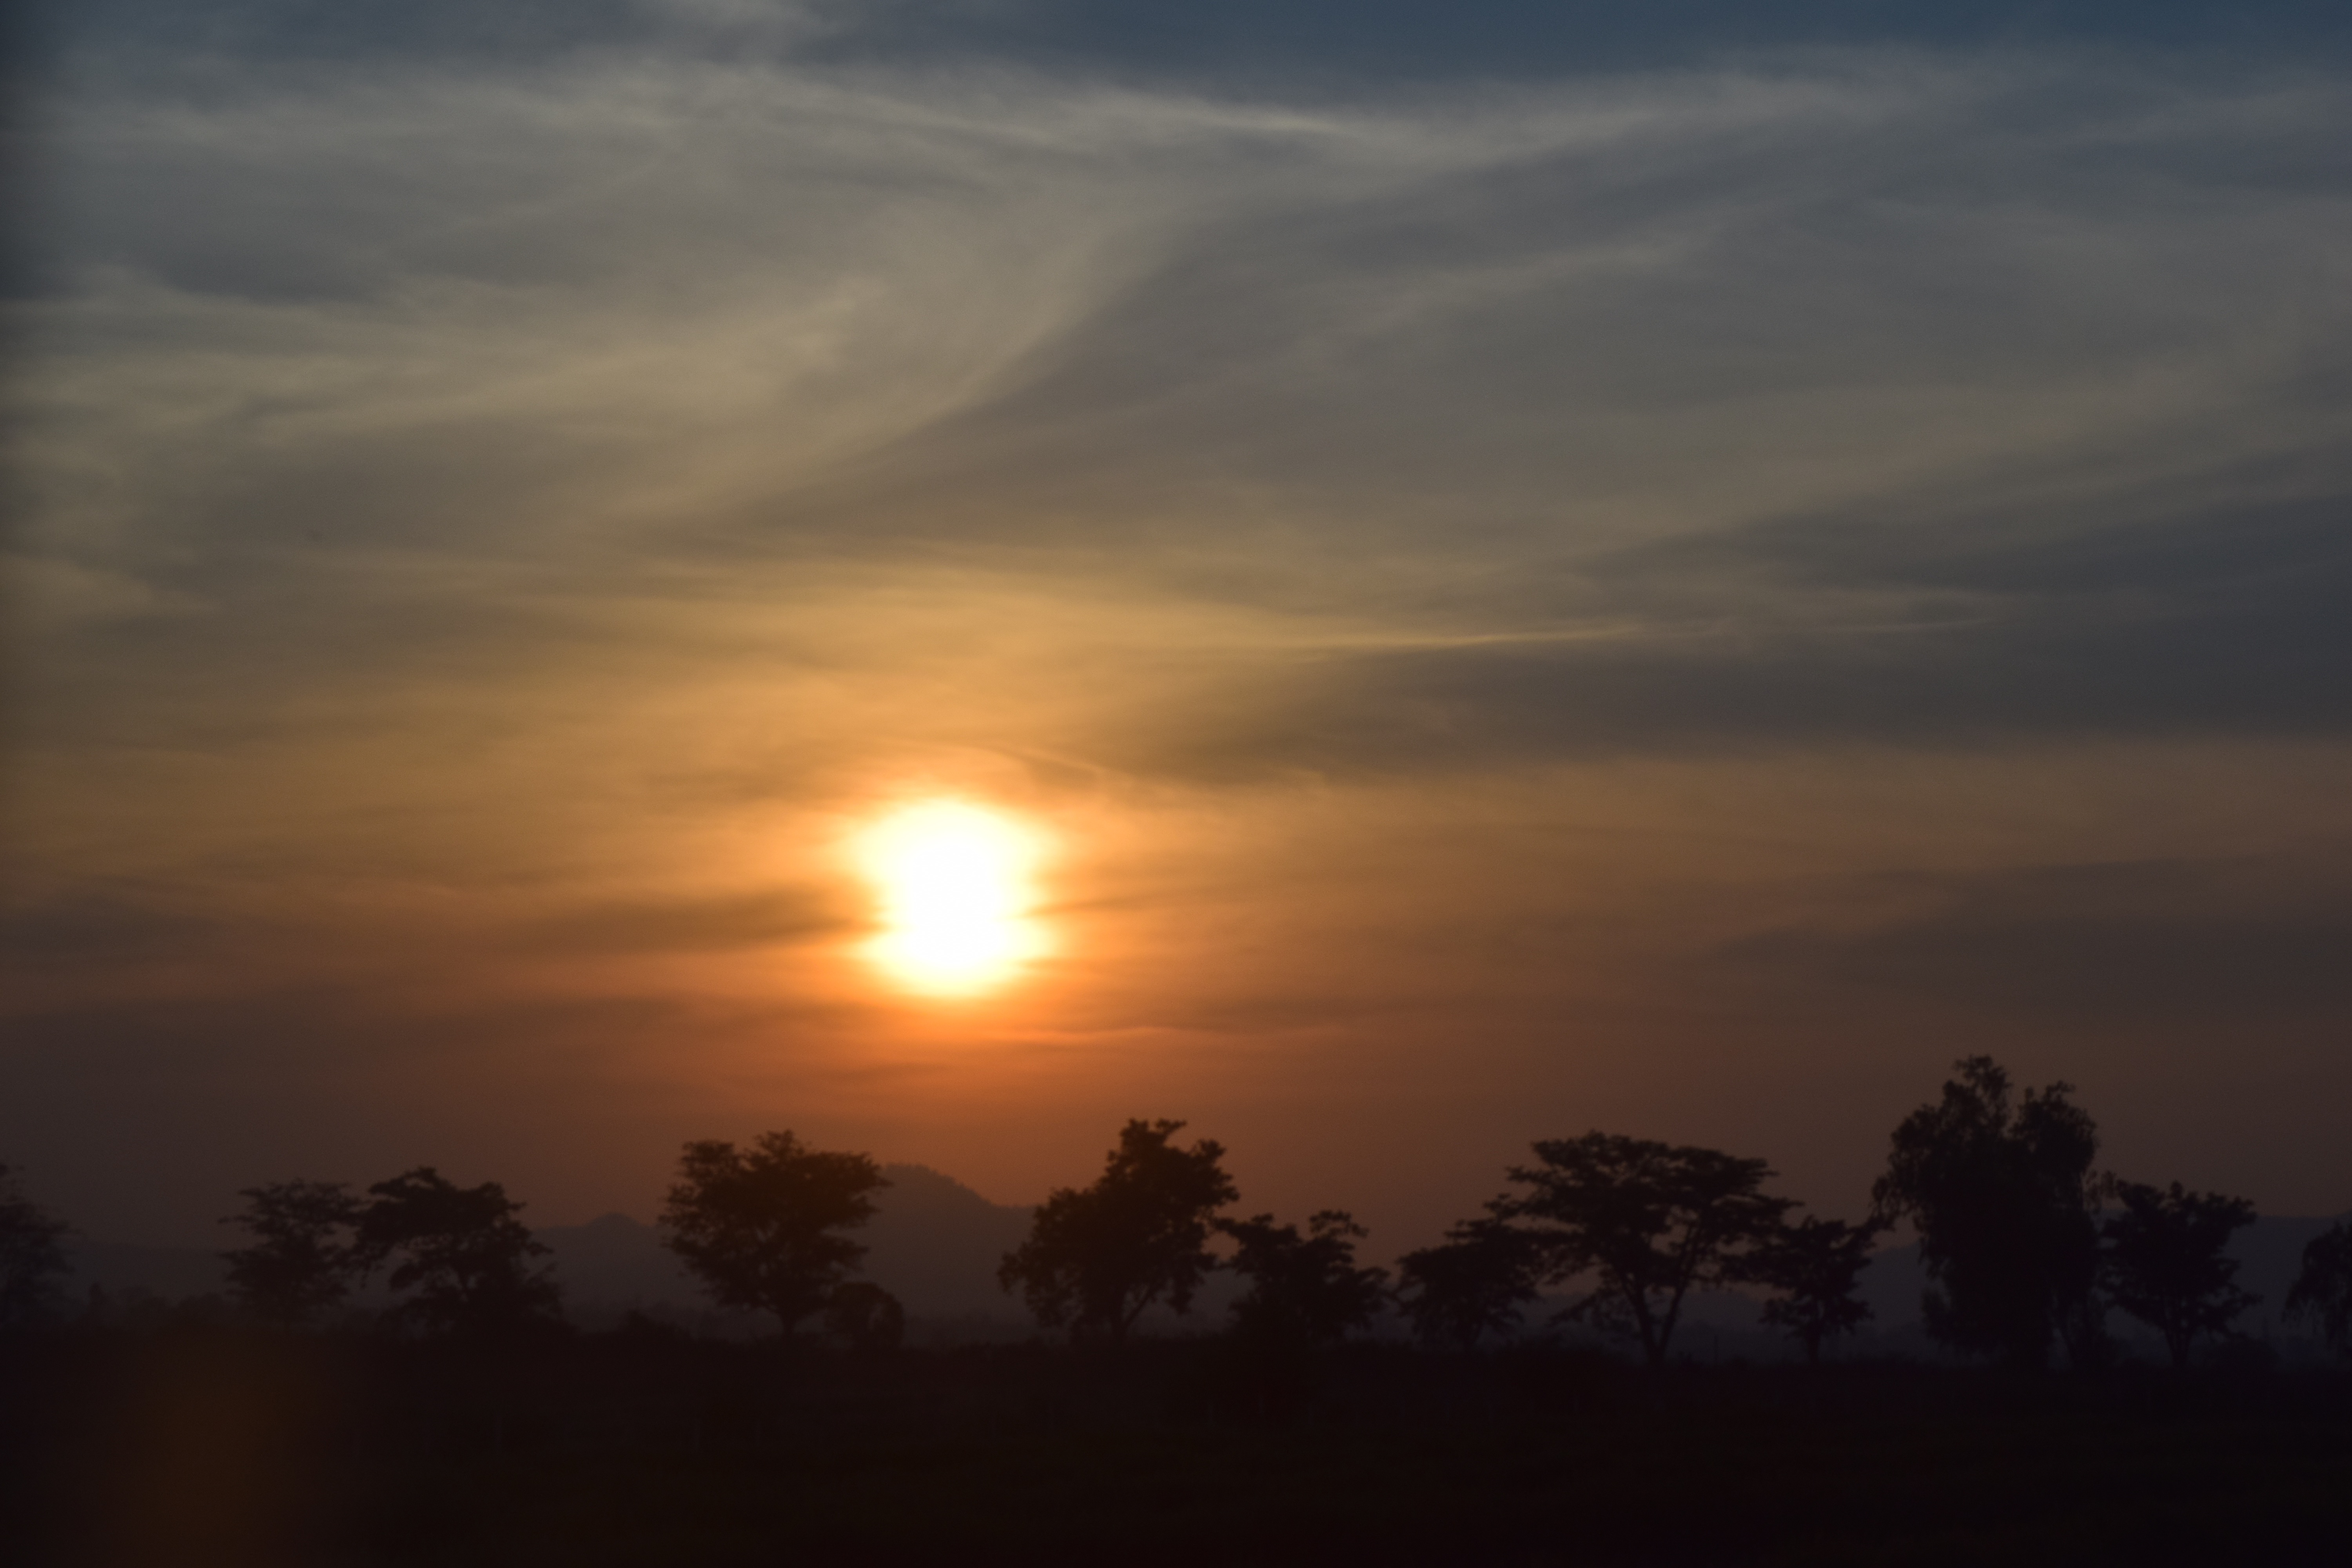
horizon, cloud, sky, sun, sunrise, sunset, sunlight, morning, dawn, atmosphere, dusk, evening, afterglow, astronomical object, atmospheric phenomenon, red sky at morning